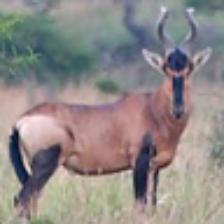
Label: NonHuman